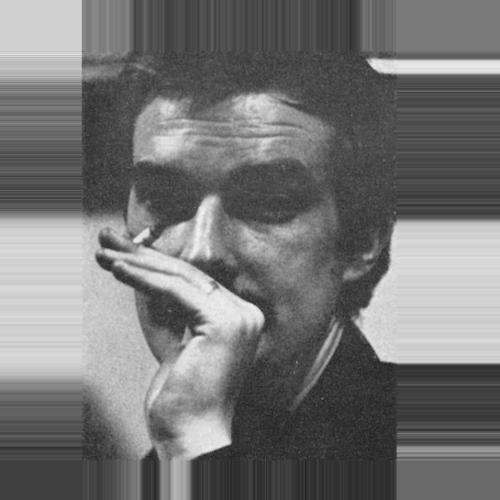
Age: 20